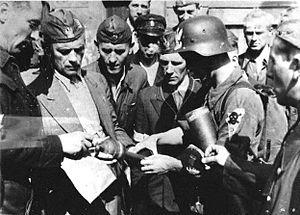
Le théâtre européen de la Seconde Guerre mondiale s'ouvrit avec l'invasion de la Pologne par l’Allemagne le vendredi 1ᵉʳ septembre 1939 et l'invasion soviétique de la Pologne le 17 septembre 1939. L'armée polonaise fut vaincue après plus d'un mois de féroces combats. Après que la Pologne eut été vaincue, un gouvernement en exil, des forces armées et un service de renseignement furent établis en dehors des frontières de la Pologne. Ces organisations contribuèrent à l'effort allié tout au long de la guerre. L'armée polonaise fut recréée à l’Ouest, ainsi qu'à l'Est.